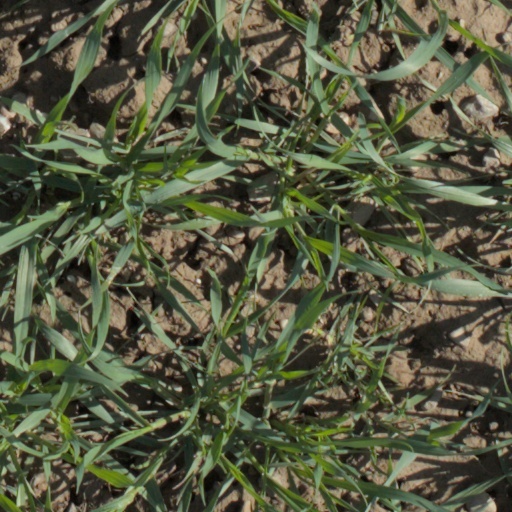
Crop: wheat